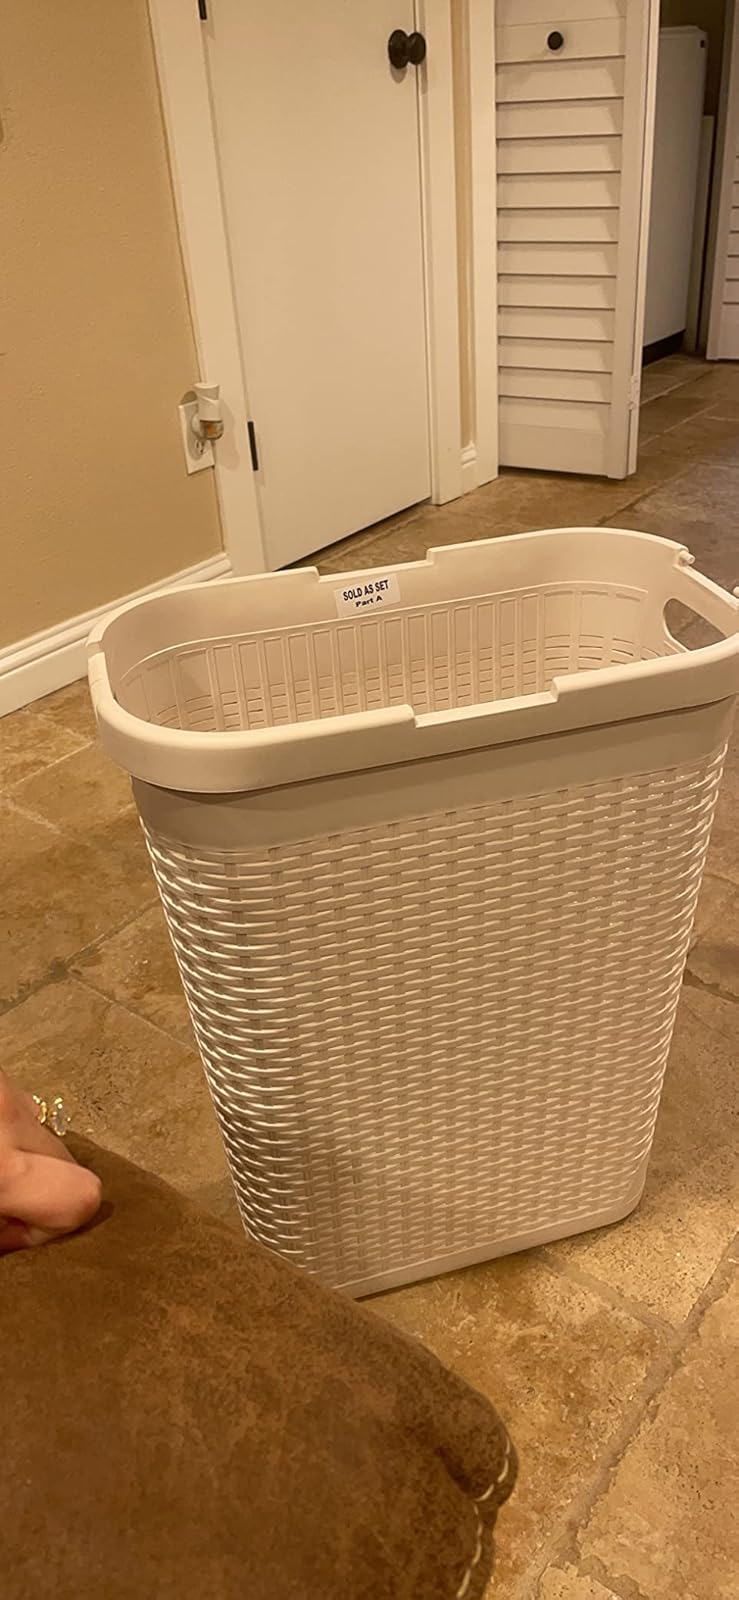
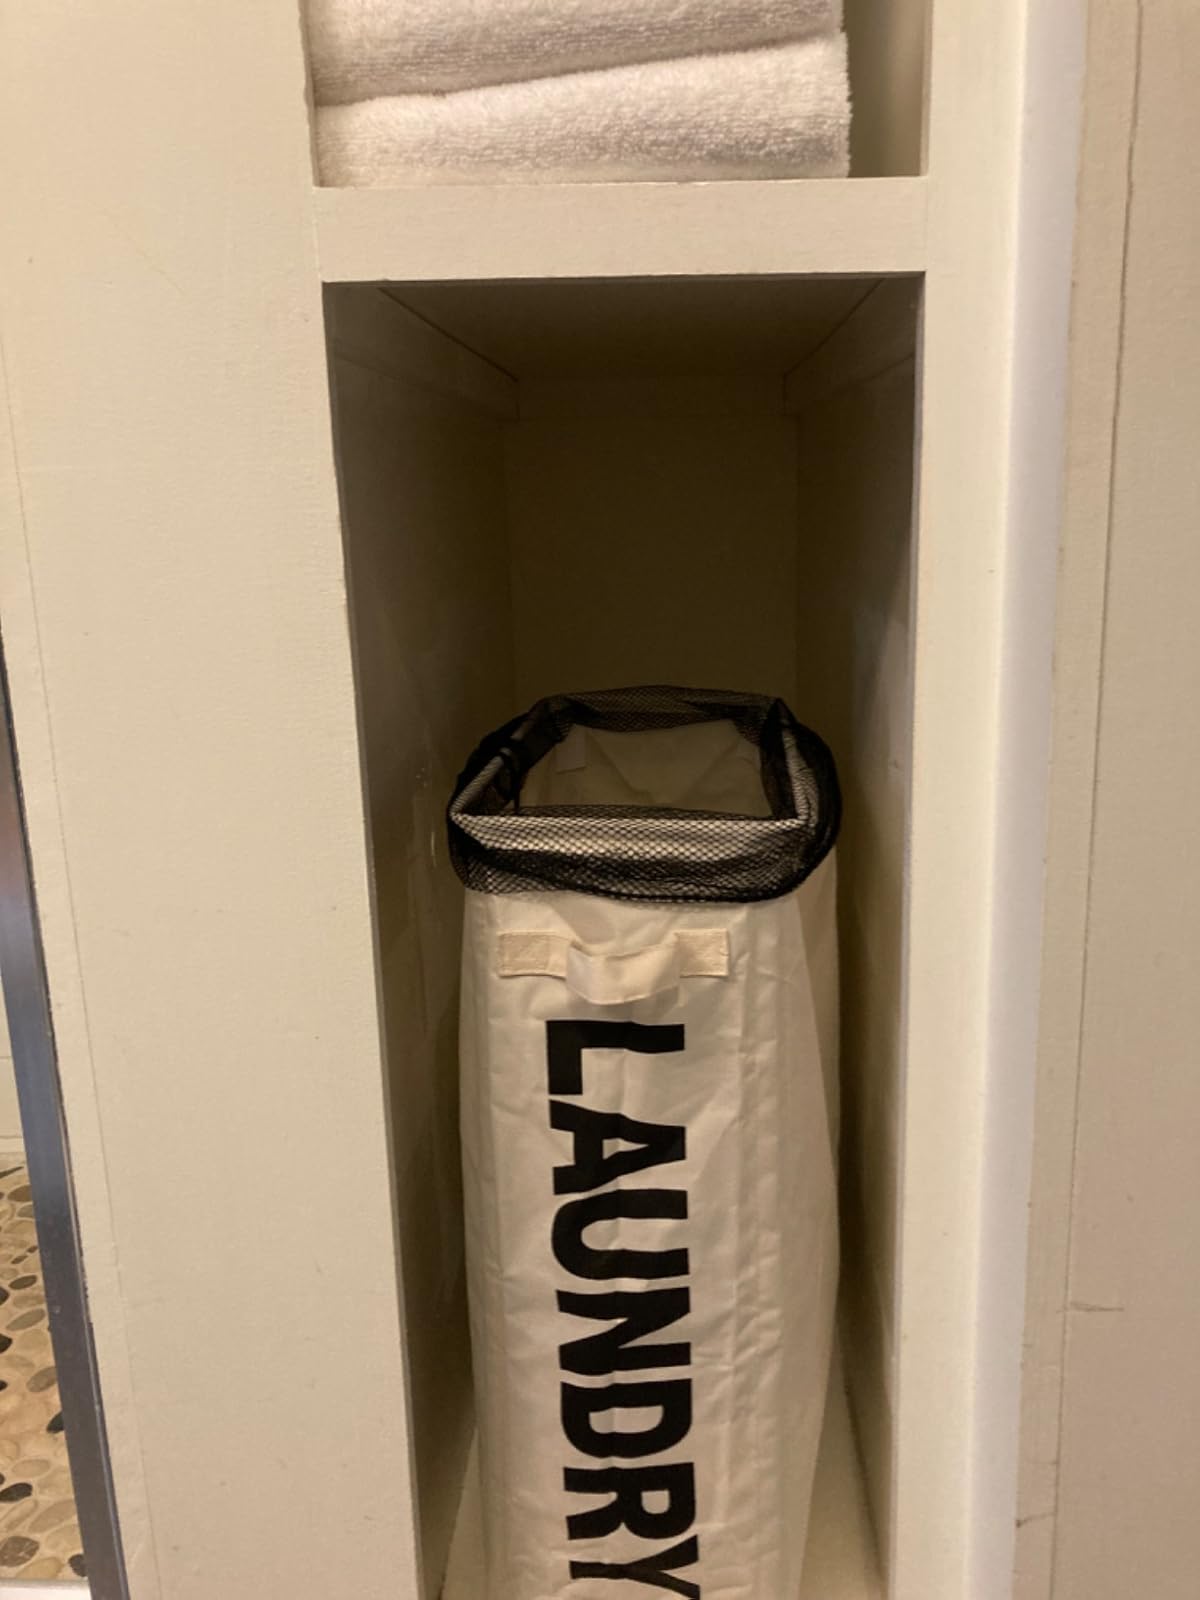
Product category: items_hamper
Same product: no